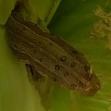
Crop: Maize
Condition: spodoptera-frugiperda-p